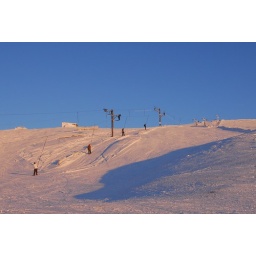
Yad Moss 08 Jan 2010 - bowl cross over